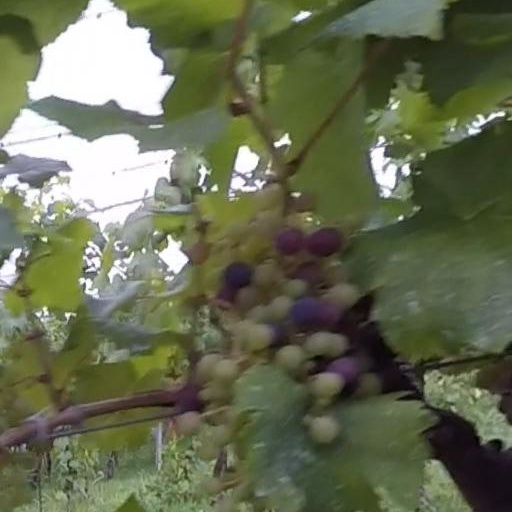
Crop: grape